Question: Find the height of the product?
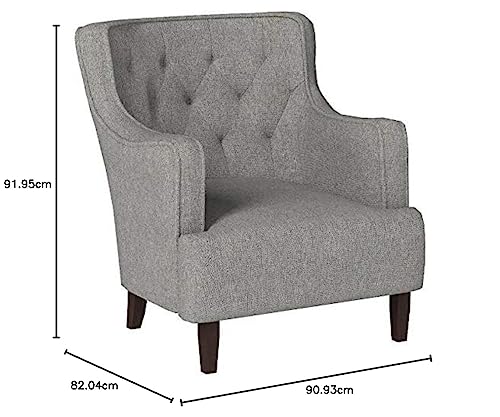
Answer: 91.95 centimetre